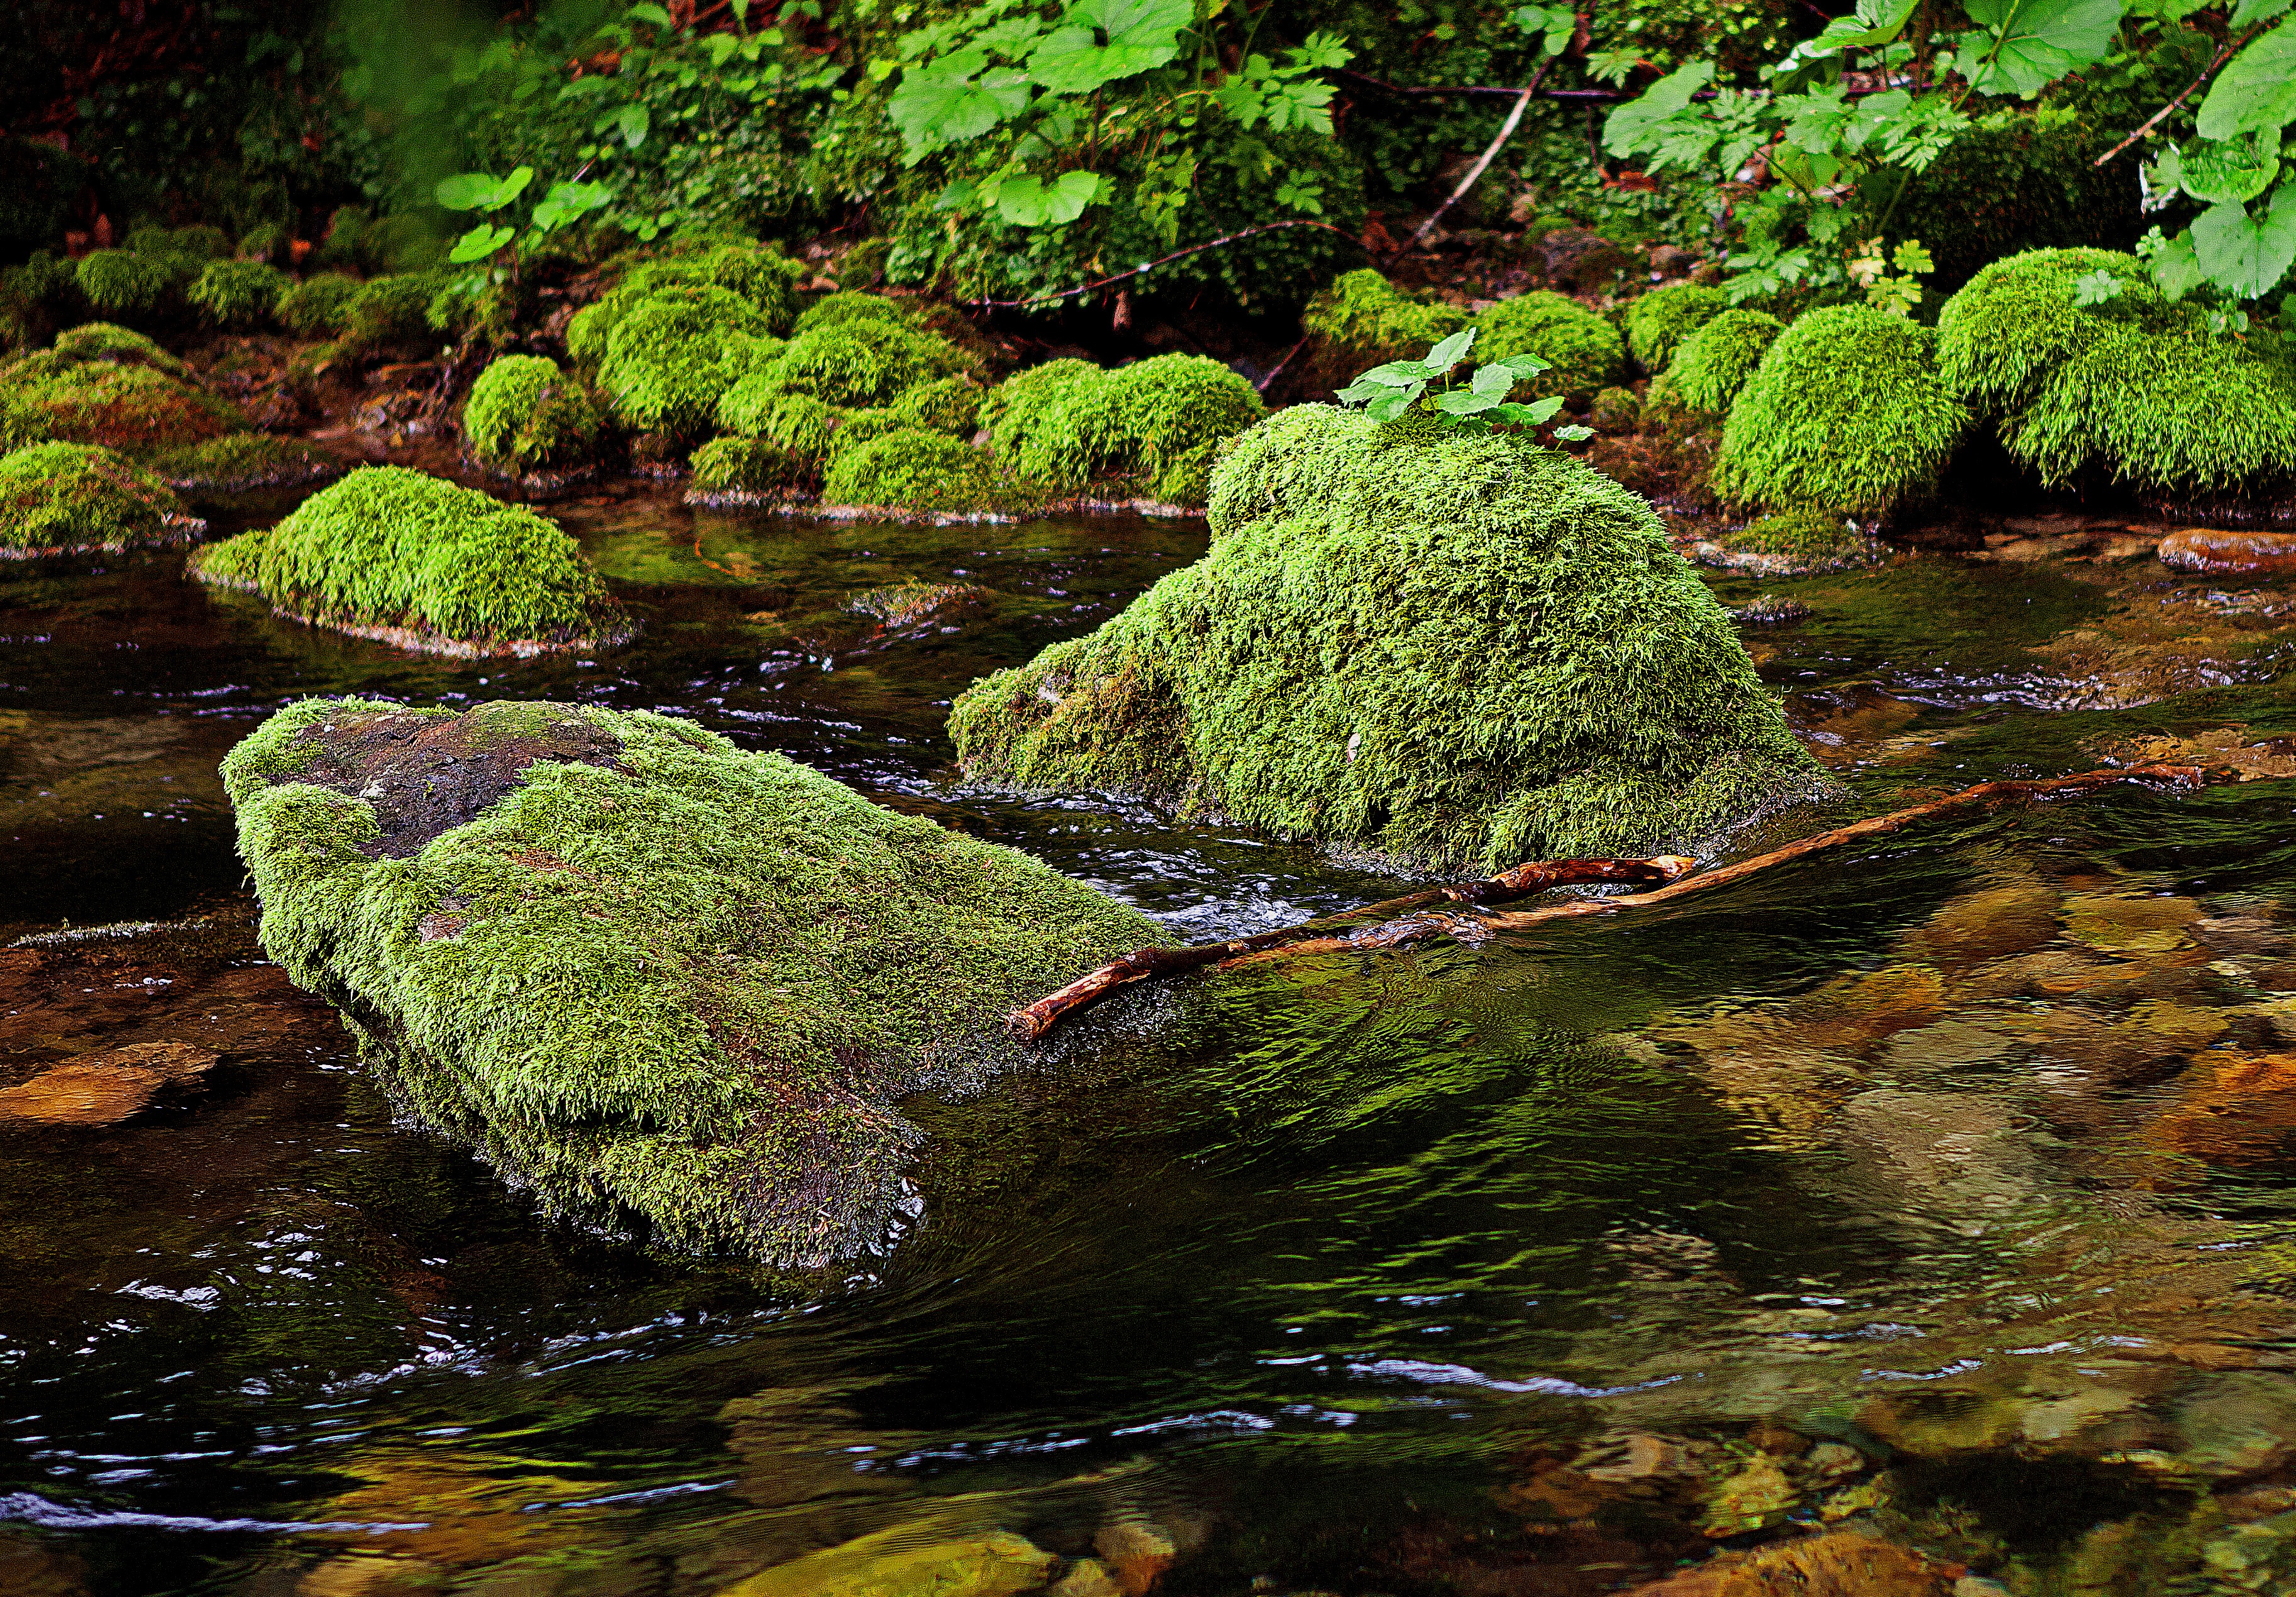
tree, water, nature, forest, rock, creek, wilderness, plant, leaf, flower, river, overgrown, moss, pond, stream, green, reflection, flowing, autumn, rapid, botany, plants, body of water, current, vegetation, rainforest, lichens, torrent, woodland, habitat, watercourse, transparency, the stones, the purity of the, heave, bottom of the river